Ruby Devol Finch

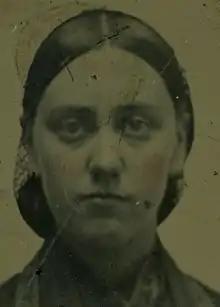
Portrait photograph of Ruby Devol Finch, 1860.

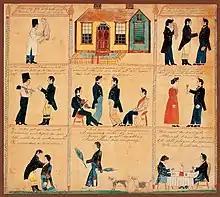
"The Prodigal Son", c. 1830–1835, watercolor in the collection of the American Folk Art Museum

Aruba "Ruby" Brownell Devol Finch, better known as Ruby Devol Finch (November 20, 1804 – July 7, 1866) was an American folk artist.